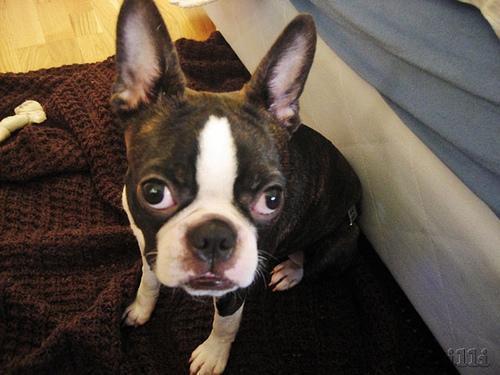
Boston_bull